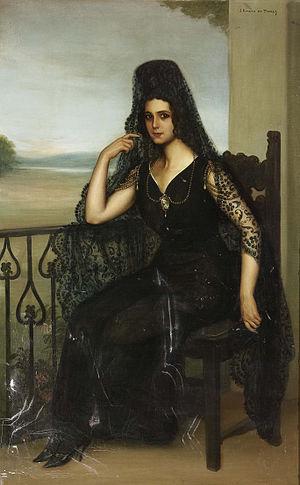
Raquel Meller, née Francisca Marqués López à Tarazona le 9 mars 1888 et morte le 26 juillet 1962 à Barcelone, est une chanteuse et actrice de cinéma espagnole.